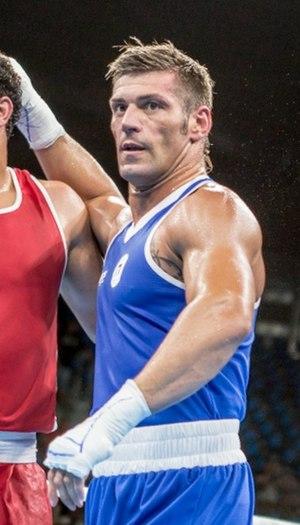
Clemente Russo, né le 27 juillet 1982 à Caserte en Campanie, est un boxeur amateur Italien évoluant dans la catégorie poids lourds.